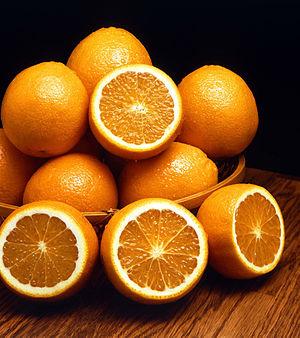
Oranges de la variété Ambersweet, une variété tolérante au froid.
Le nom hébreu se construit sur une racine, généralement trilitère qui, complétée par un morphème discontinu vocalique, forme un thème nominal à partir duquel se construit un nom apte à fonctionner lorsqu'il s'intègre dans une phrase.
L'orange est un champ chromatique de couleurs vives qui, sur le cercle chromatique, prennent place entre le rouge et le jaune.